Holter Dam

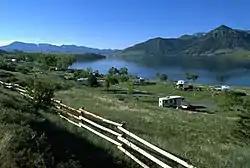
Holter Lake circa the early 2000s, with the Holter Lake Campground in the foreground.

Holter Dam raised the water level behind it by about , creating the long Holter Lake (also known as Holter Reservoir). Holter Lake has a surface area of . The lake has a mean depth of and a maximum depth of . Holter Lake stores of water when full. The distance between Hauser Dam and Holter Lake is .